Hamraaz

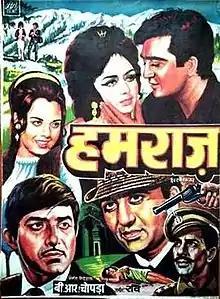
Film Poster

Hamraaz is a 1967 Indian Bollywood suspense thriller film, produced and directed by B. R. Chopra and written by Akhtar-Ul-Iman. It stars Raaj Kumar, Sunil Dutt, Vimi, Mumtaz in lead roles, with Balraj Sahni, Madan Puri, Jeevan, Iftekhar, Sarika in other important roles. The film's music is by Ravi, while the lyrics were penned by Sahir Ludhianvi. The film won the National Film Award for Best Feature Film in Hindi.